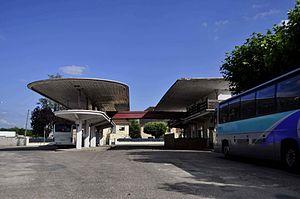
Gare routière de Gray (Haute Saône).
Gray est une commune de l'Est de la France, en région Bourgogne-Franche-Comté, dans le département de la Haute-Saône. Elle fait partie de la région culturelle et historique de Franche-Comté. Située sur la Saône, elle jouit d'une position centrale par rapport aux villes de Besançon, Dijon, Dole, Langres et Vesoul.
Ce tableau présente la liste de tous les monuments historiques classés ou inscrits dans la ville de Gray, Haute-Saône, en France.